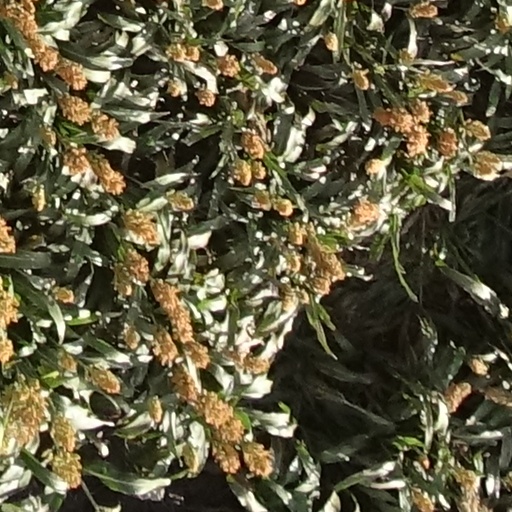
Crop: sorghum